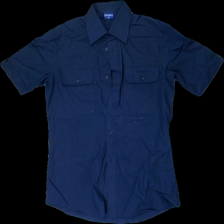
View: front
Type: Shirt
Category: Men
Brand: Not in the list
Brand text on label: Jockey
Colors: Blue
Material: 61% Polyester 39% Cotton
Cut: Regular
Size: 38
Season: All
Stains: Minor
Price range: 50-100
Recommended usage: Repair